Frank Toovey Lake

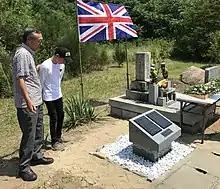
Two participants of the celebration standing behind the new memorial plinth after its unveiling.

In 2018, a celebration was held around the grave to mark the 150 year anniversary of Lake's death. This might seem a minor event but it was important enough for Paul Madden, the British ambassador to Japan to note that the monument that was being unveiled is a symbol of the enduring friendship between Japan and the UK: